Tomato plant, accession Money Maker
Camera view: horizontal (90 deg, fisheye); turntable rotation: 120 degrees
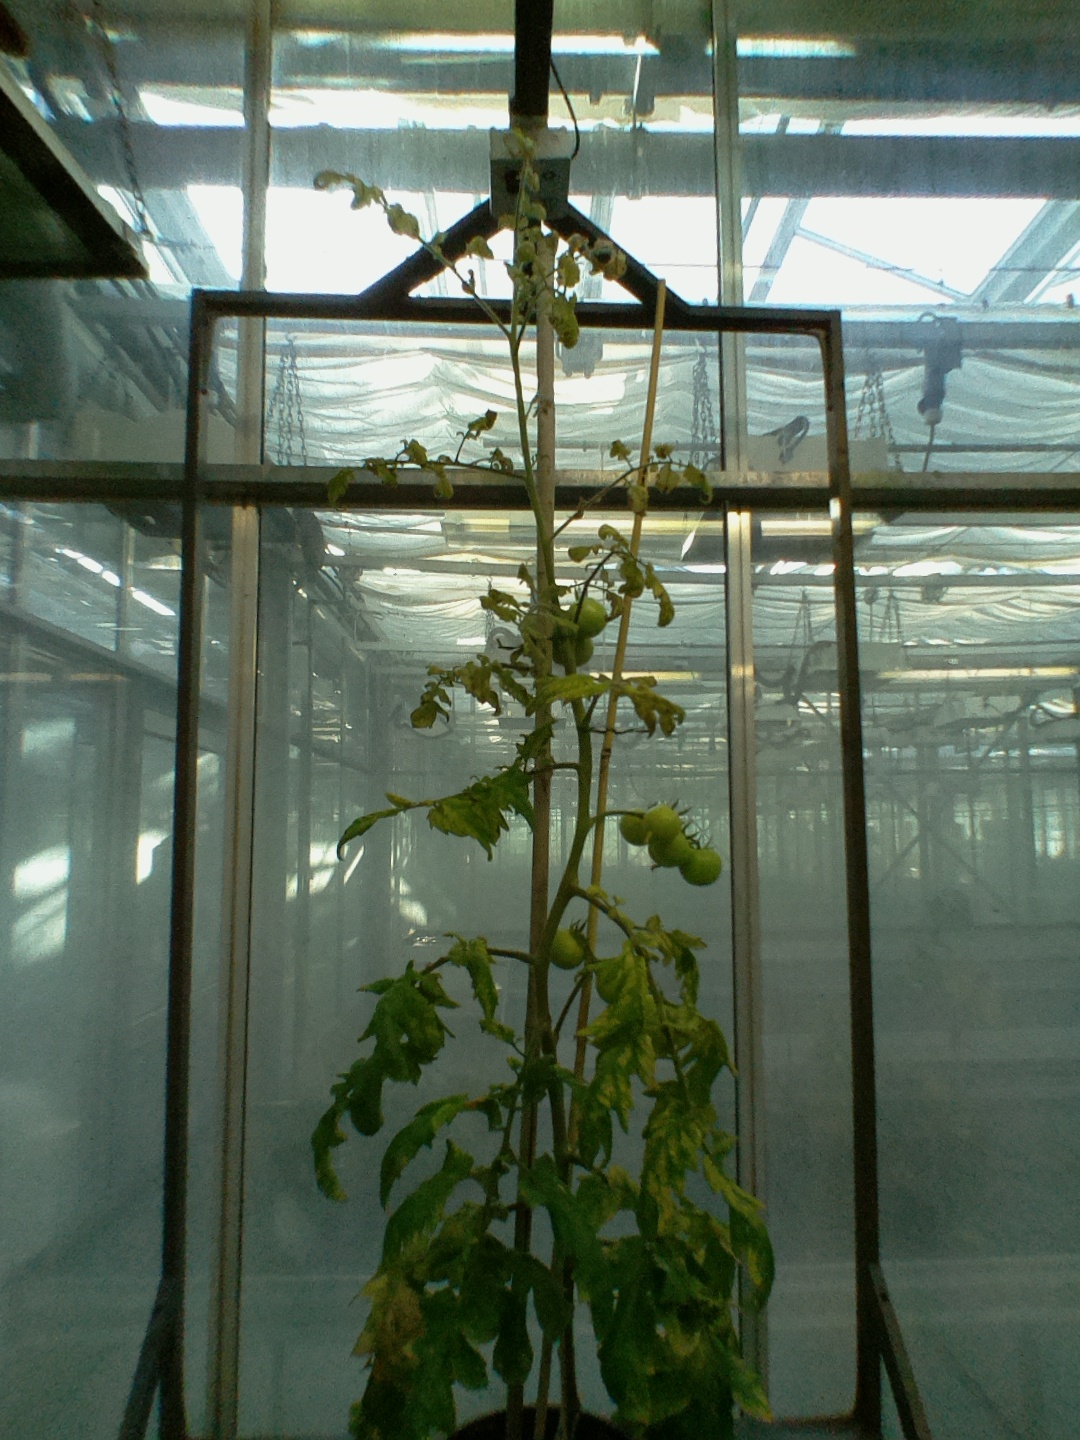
BBCH growth stage 78: 80% -90% of final fruit size